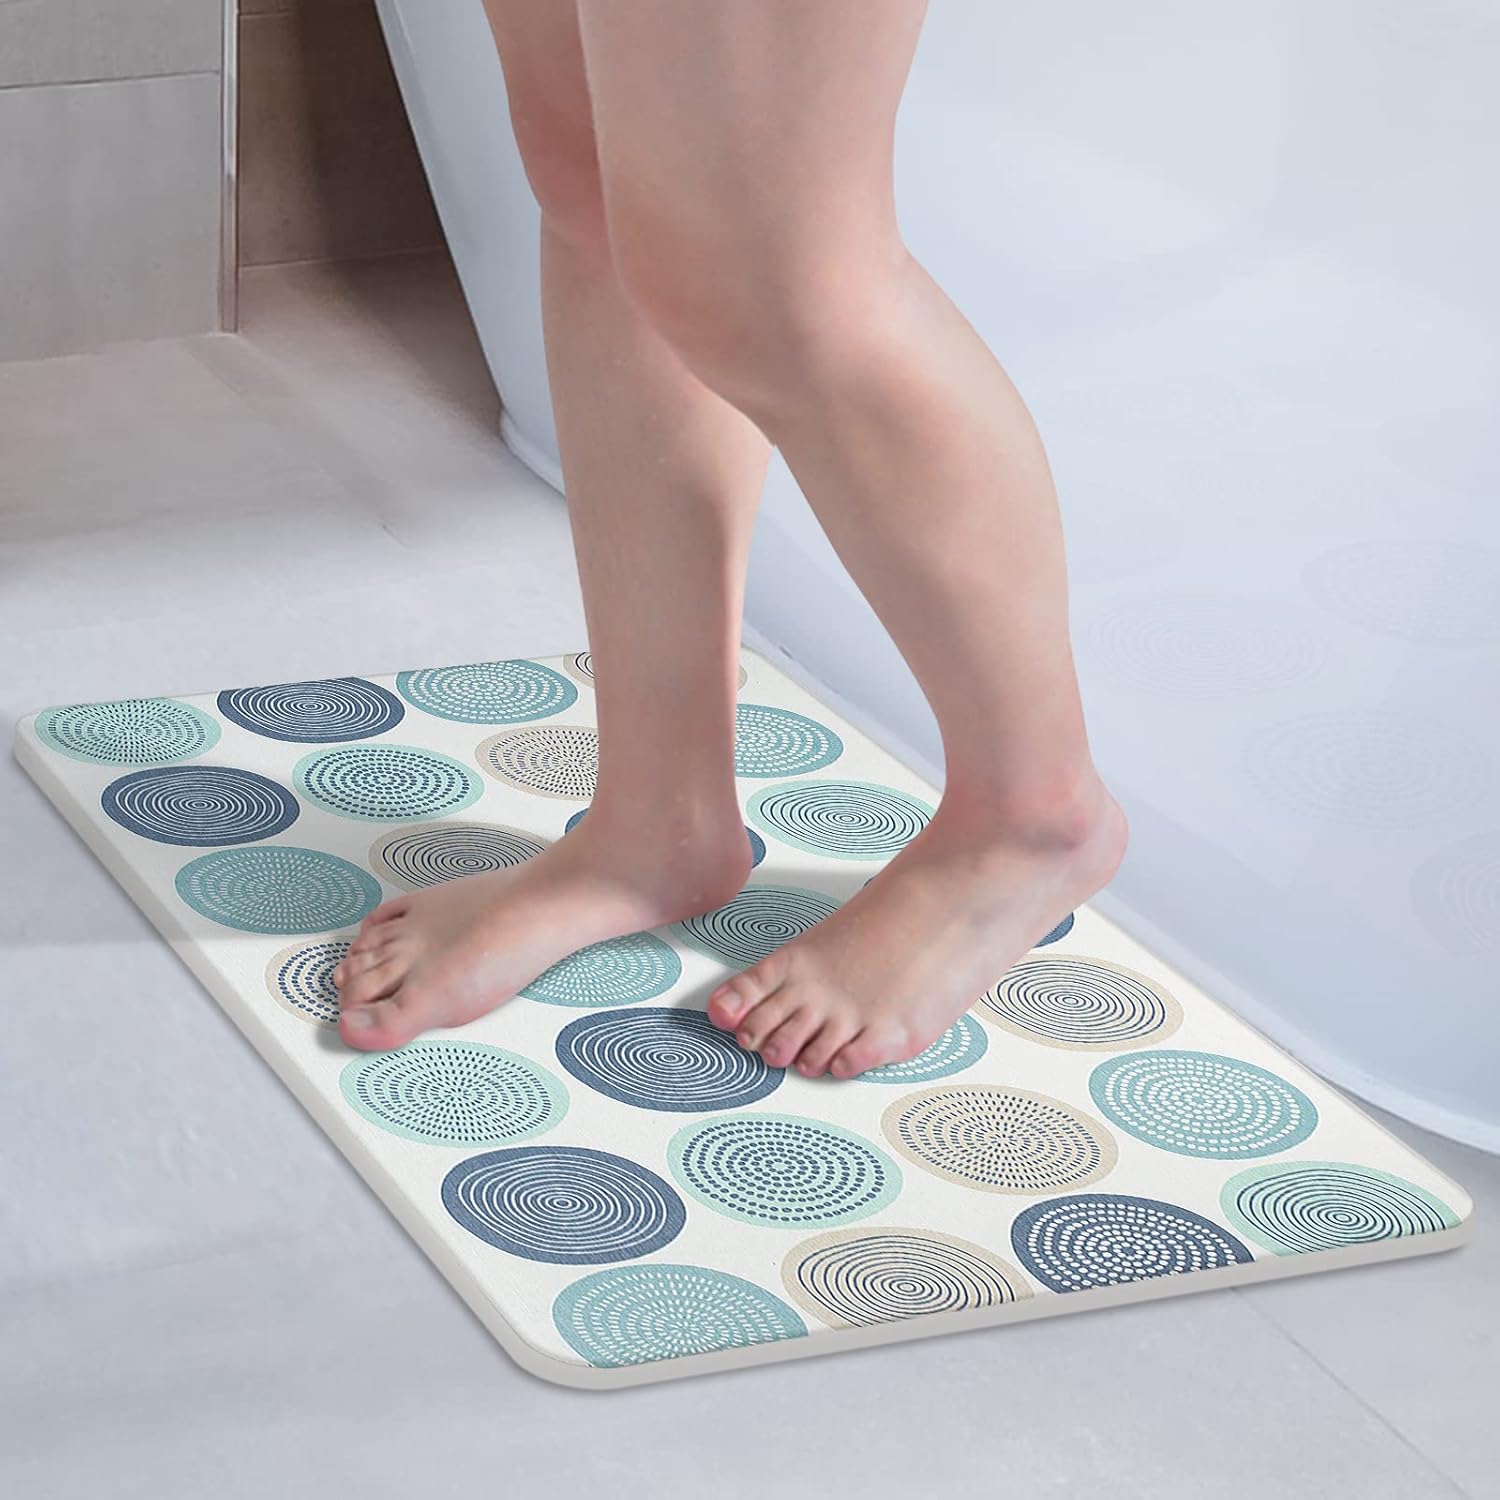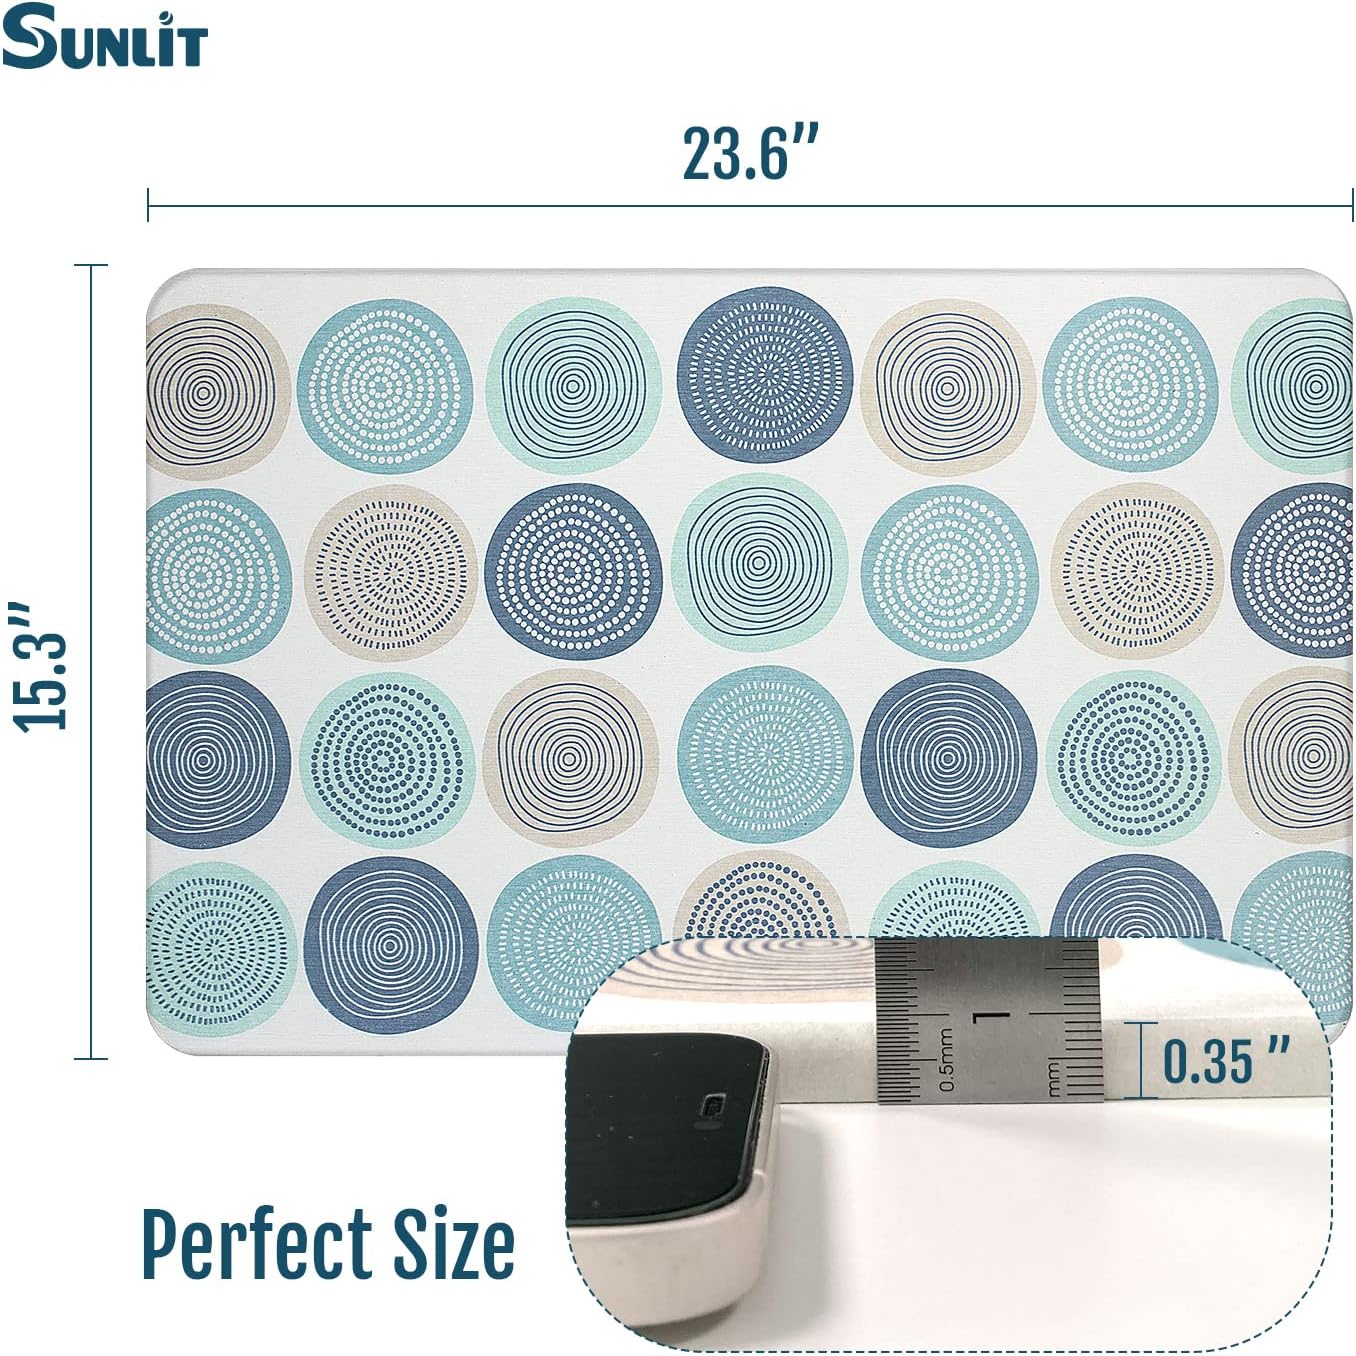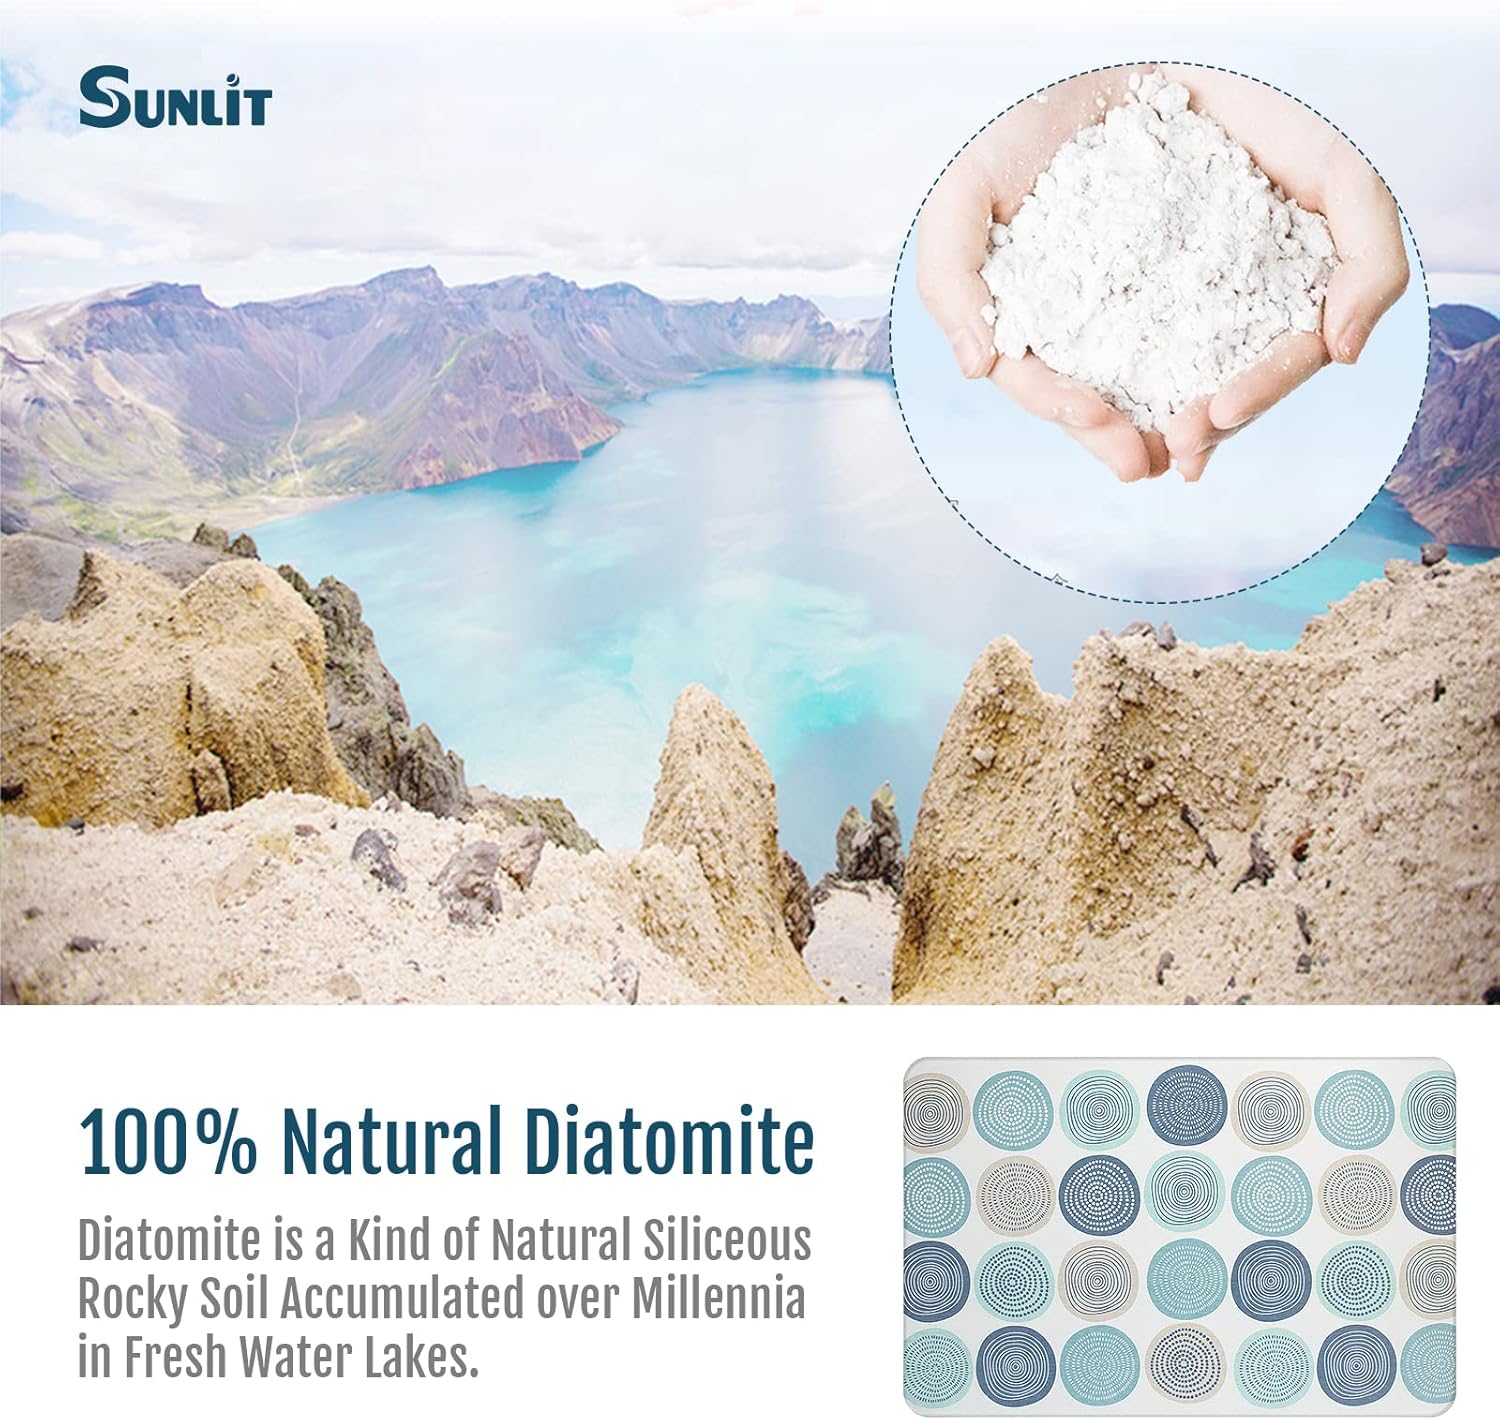
Sunlit 24" x 16" Diatomaceous Earth Bath Mat Hard Surface, Farmhouse Non-Slip Bath Mat, Fast Drying Absorbent Floor Shower Mat for Bathroom, Modern Style Diatom Mud Foot Pad,Blue Teal Beige Tree Rings
Category: Amazon Home
SUNLIT bath mat made from natural diatomite material, so it is pure natural and pollution-free. It is hard and sleek, not soft and fluffy, can absorb all the water from the soles of the feet within seconds. Replace soggy bath rugs with this quick drying option that looks like natural stone. Made of diatomaceous ore, this material is easy to clean and lasts for years. Non-slip rug pad is included and helps mat stay in place. For use outside of tubs/showers only.  Apart from using it in the bathroom, it can also be used in your bedrooms, kid's room, laundry rooms, restaurant, hotel, banquet, wedding party as a doormat. Perfect bathroom gift for friends and family!  Size: about 23.6" X 15.3"  Package Content: Diatomaceous Bath Mat x 1 Sandpaper x 1 Anti-Slip x 1 Tips: 1.Please wipe off the powders on the surface before you use this mat, this is not a quality issue but a normal occurrence of the productive process. 2. This is fragile, do not use on uneven ground or soft ground and also not on the sharp object. 3.Do not step on this rug with your shoes and keep away from coloured liquid, otherwise it might stain and be hard to clean. 4.When the effect of absorption is not as good as before, just use sandpaper and grind the surface, then it will quickly refresh itself with excellent absorption.
Features: [Made of All-natural Material] Our bath mat made from 100% natural diatomite, hard and sturdy, which does not contain any harmful chemical substances and is pollution-free. It appears as a hard stone plate and absorbs moisture well and it’s fast self-drying, a must for your bathroom. | [Wicks Moisture from Feet in a Single Step] The hard diatomaceous bath mat could absorb all the water in seconds and dries out quickly & completely when you come right out of the shower or bath, keeps bathroom floors drier and safer. | [Anti-slip] Diatomaceous bath mat comes with a non-slip backing, you could place it on marble, wood, laminate or any type of flooring and it will never slip. Water under rug may result in slippage. Our mat is recommended to be placed on a dry surface during use. | [Easy to Clean] Just wash it with clean running water or wipe with a wet cloth or rub the surface first when necessary, then air-dry. Our diatomaceous earth bath mat will renew itself quickly with super absorbent performance. | [Not Only Bath Mat] You can freely put it in your bathroom, also suitable for doormat, bedrooms, kid's room, laundry rooms, restaurant, hotel, banquet, wedding party and more. Perfect bathroom gift for friends and family!